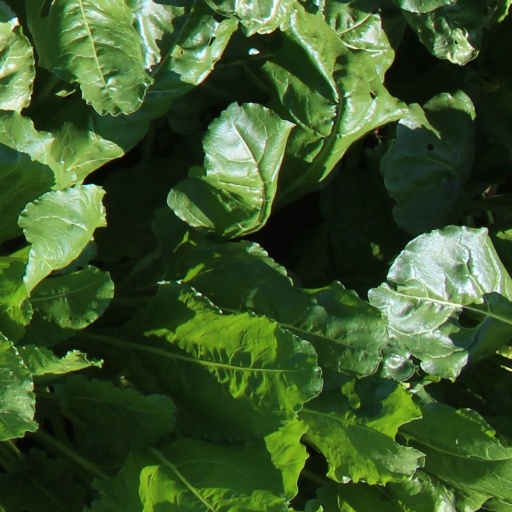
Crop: sugar beet